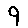
Label: 9